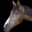
Label: horse